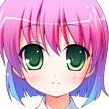
Portrait style: Anime Portrait